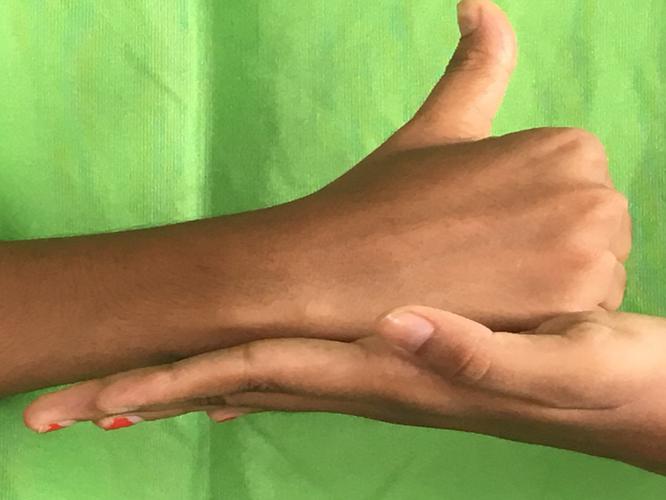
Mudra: Shivalinga
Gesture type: double_hand